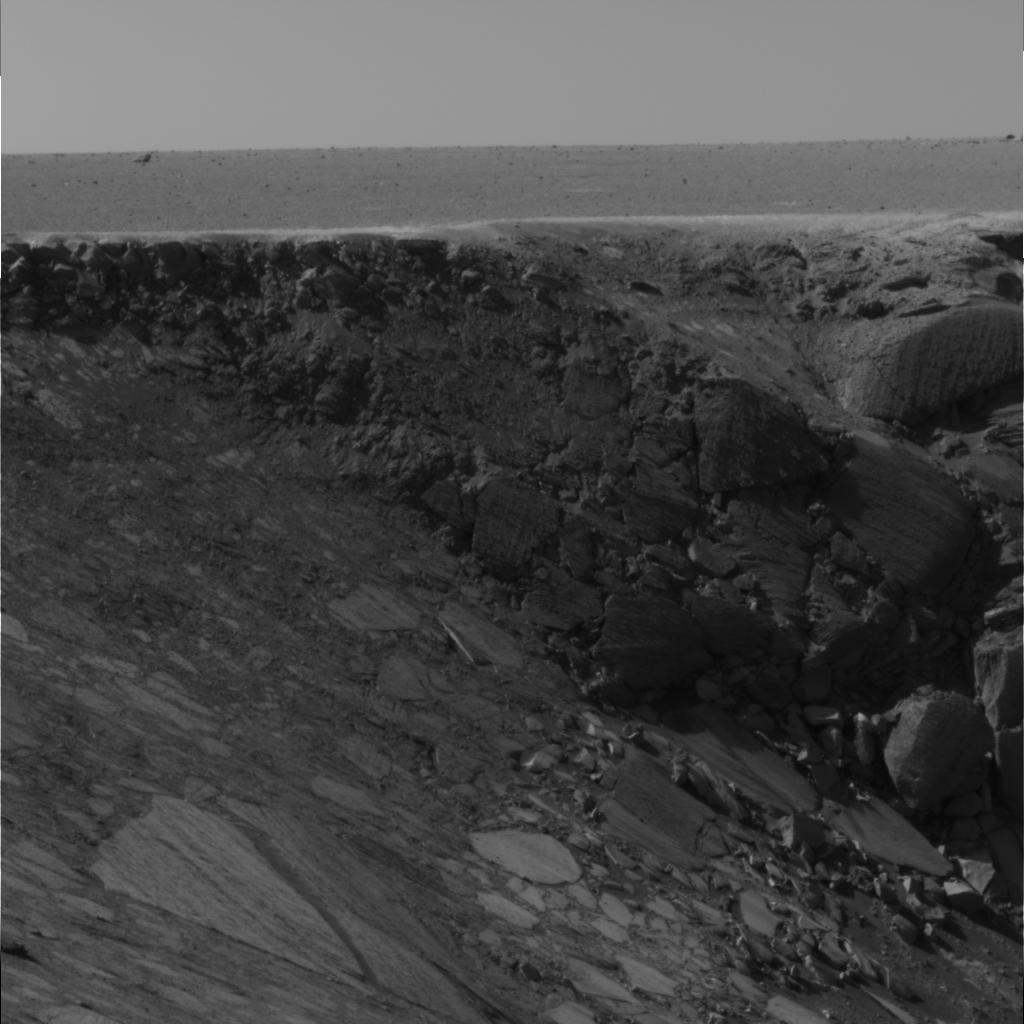
Surface features visible: Rock Outcrops, Rocks (Misc), Rock (Linear Features), Soil, Distant Vista, Sky